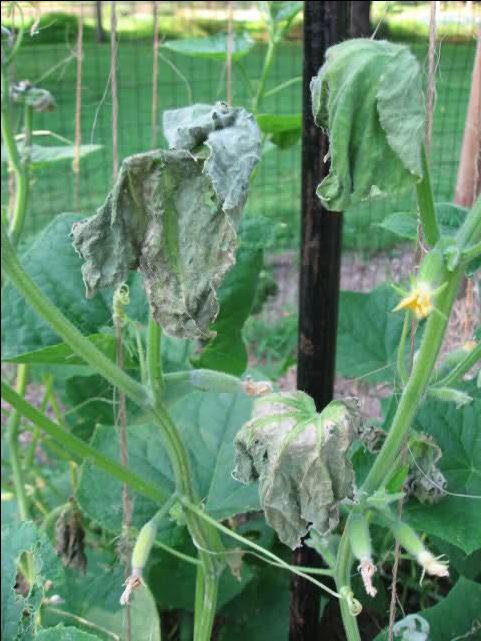
Plant: Zucchini
Disease: zucchini bacterial wilt